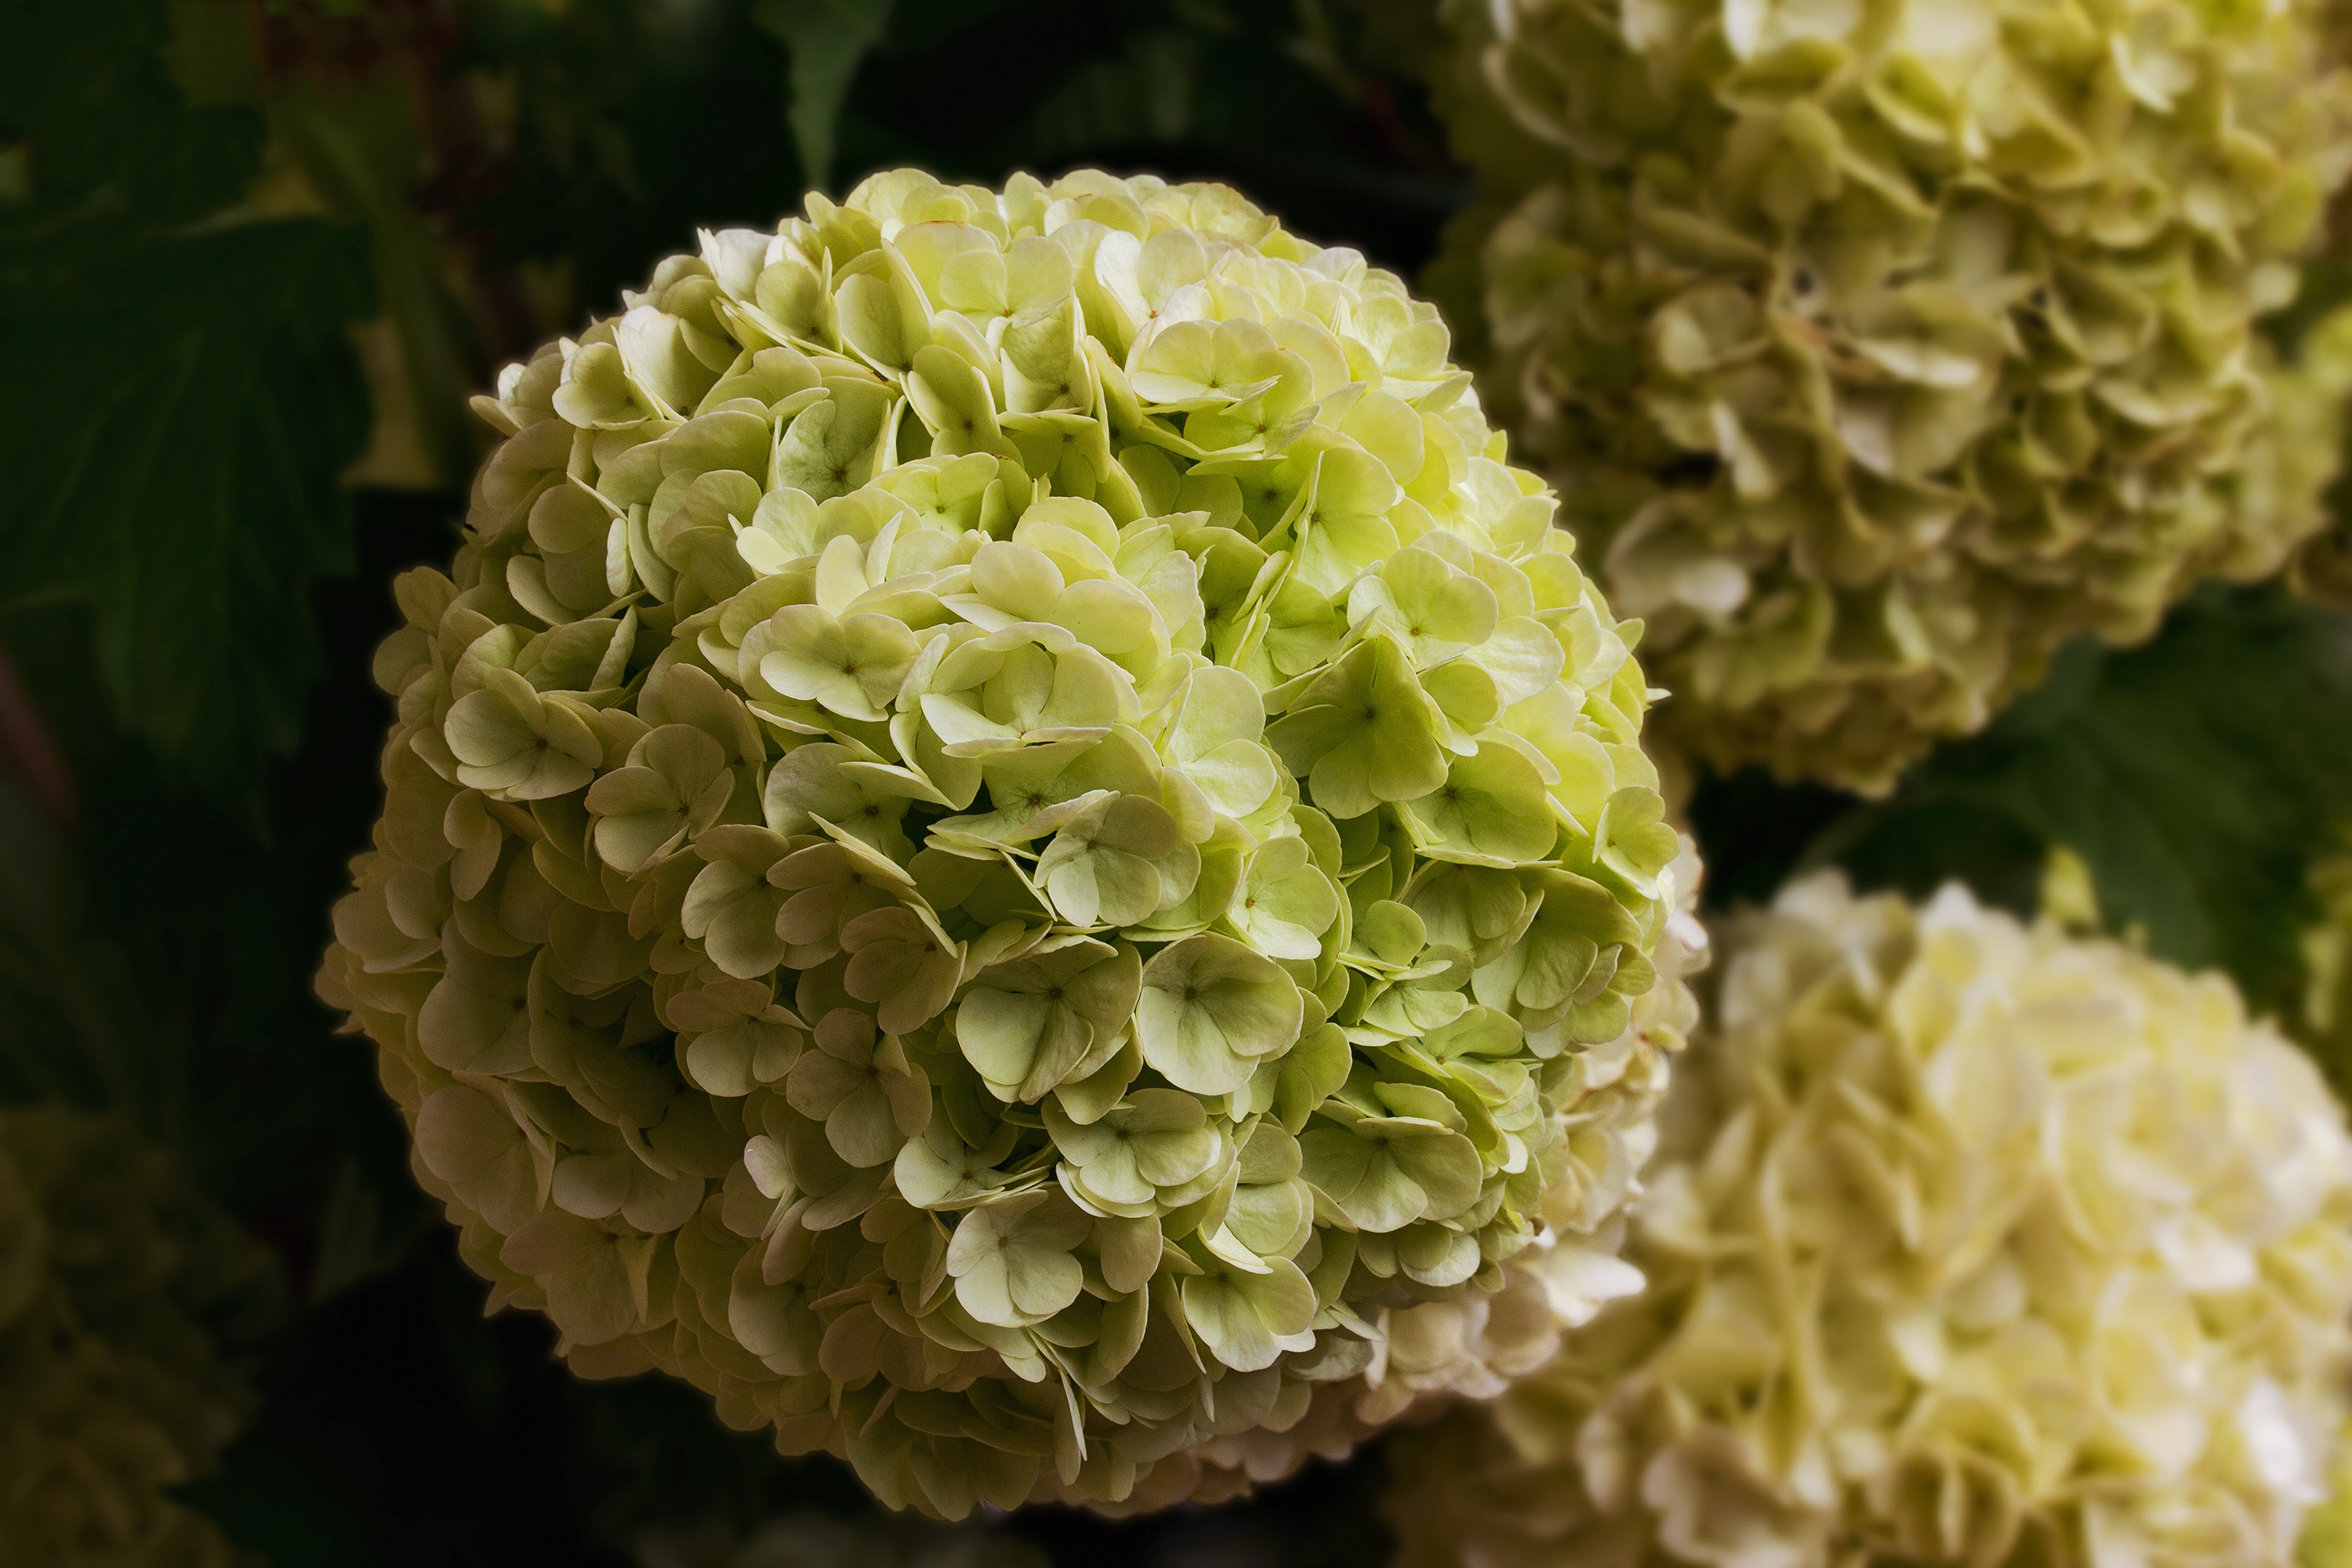
plant, leaf, flower, petal, spring, green, botany, yellow, flora, hydrangea, viburnum, ornamental, floristry, macro photography, flowering plant, snow ball, hydrangeaceae, musky herb greenhouse, floral design, cornales, land plant, flower arranging